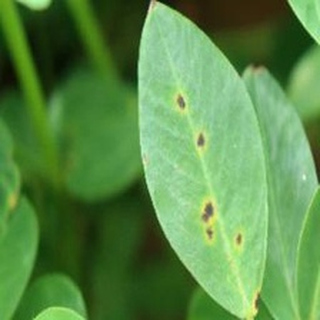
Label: groundnut_early_leaf_spot